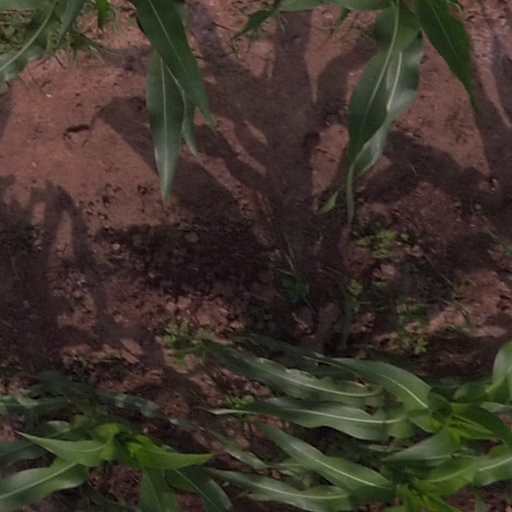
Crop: maize; corn